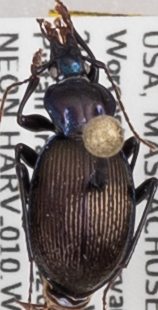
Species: Sphaeroderus canadensis canadensis
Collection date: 2021-06-09
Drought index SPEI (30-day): -1.28
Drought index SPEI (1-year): -1.45
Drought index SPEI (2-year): -1.45